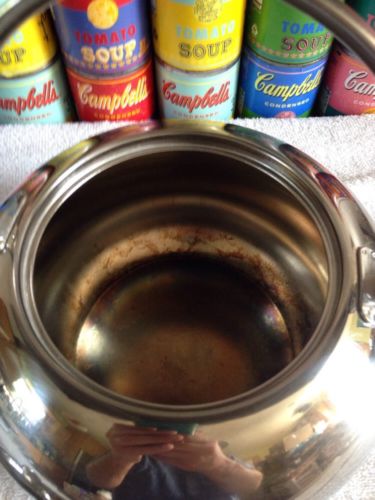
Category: kettle